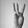
ASL letter: W